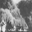
Label: cloud